Nik Wallenda

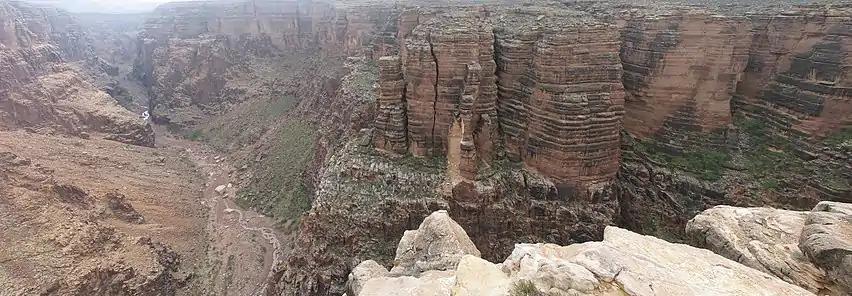
Little Colorado River gorge near Grand Canyon National Park.

To prepare for the winds, Wallenda walked a wire twice daily along the banks of a Sarasota river with fans watching. He used wind machines to simulate wind gusts up to and practiced during the heavy rain of Tropical Storm Andrea. Wallenda said it was "hard to prepare for [the updrafts] ... when it comes down to Mother Nature, we're not in control."